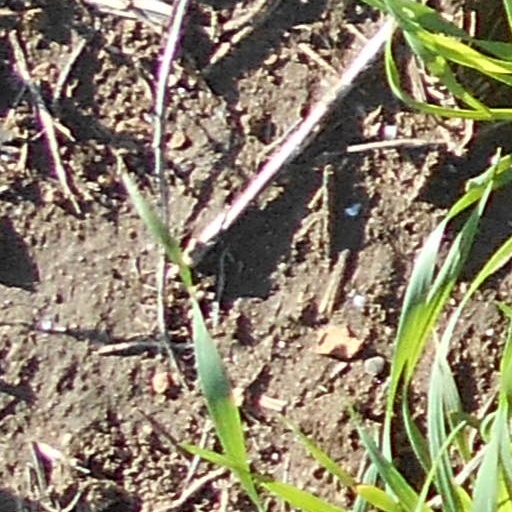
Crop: wheat